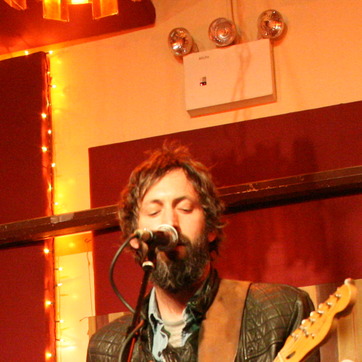
Material: skin